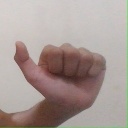
अक्षर: त